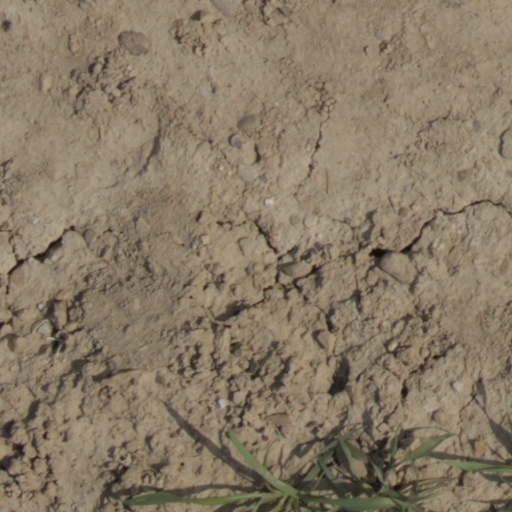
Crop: wheat